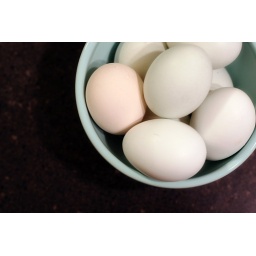
I like that one pink egg in the bowl of speckled blue and greens.